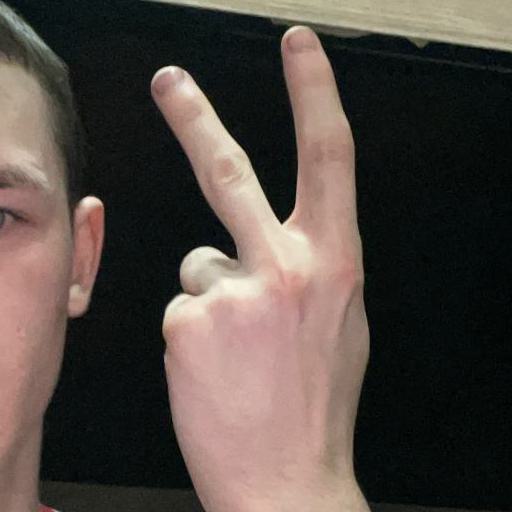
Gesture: peace_inverted